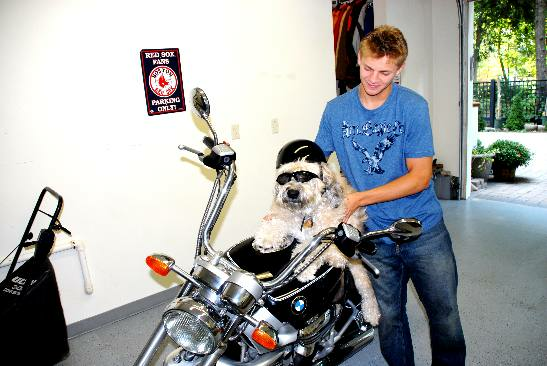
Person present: Yes